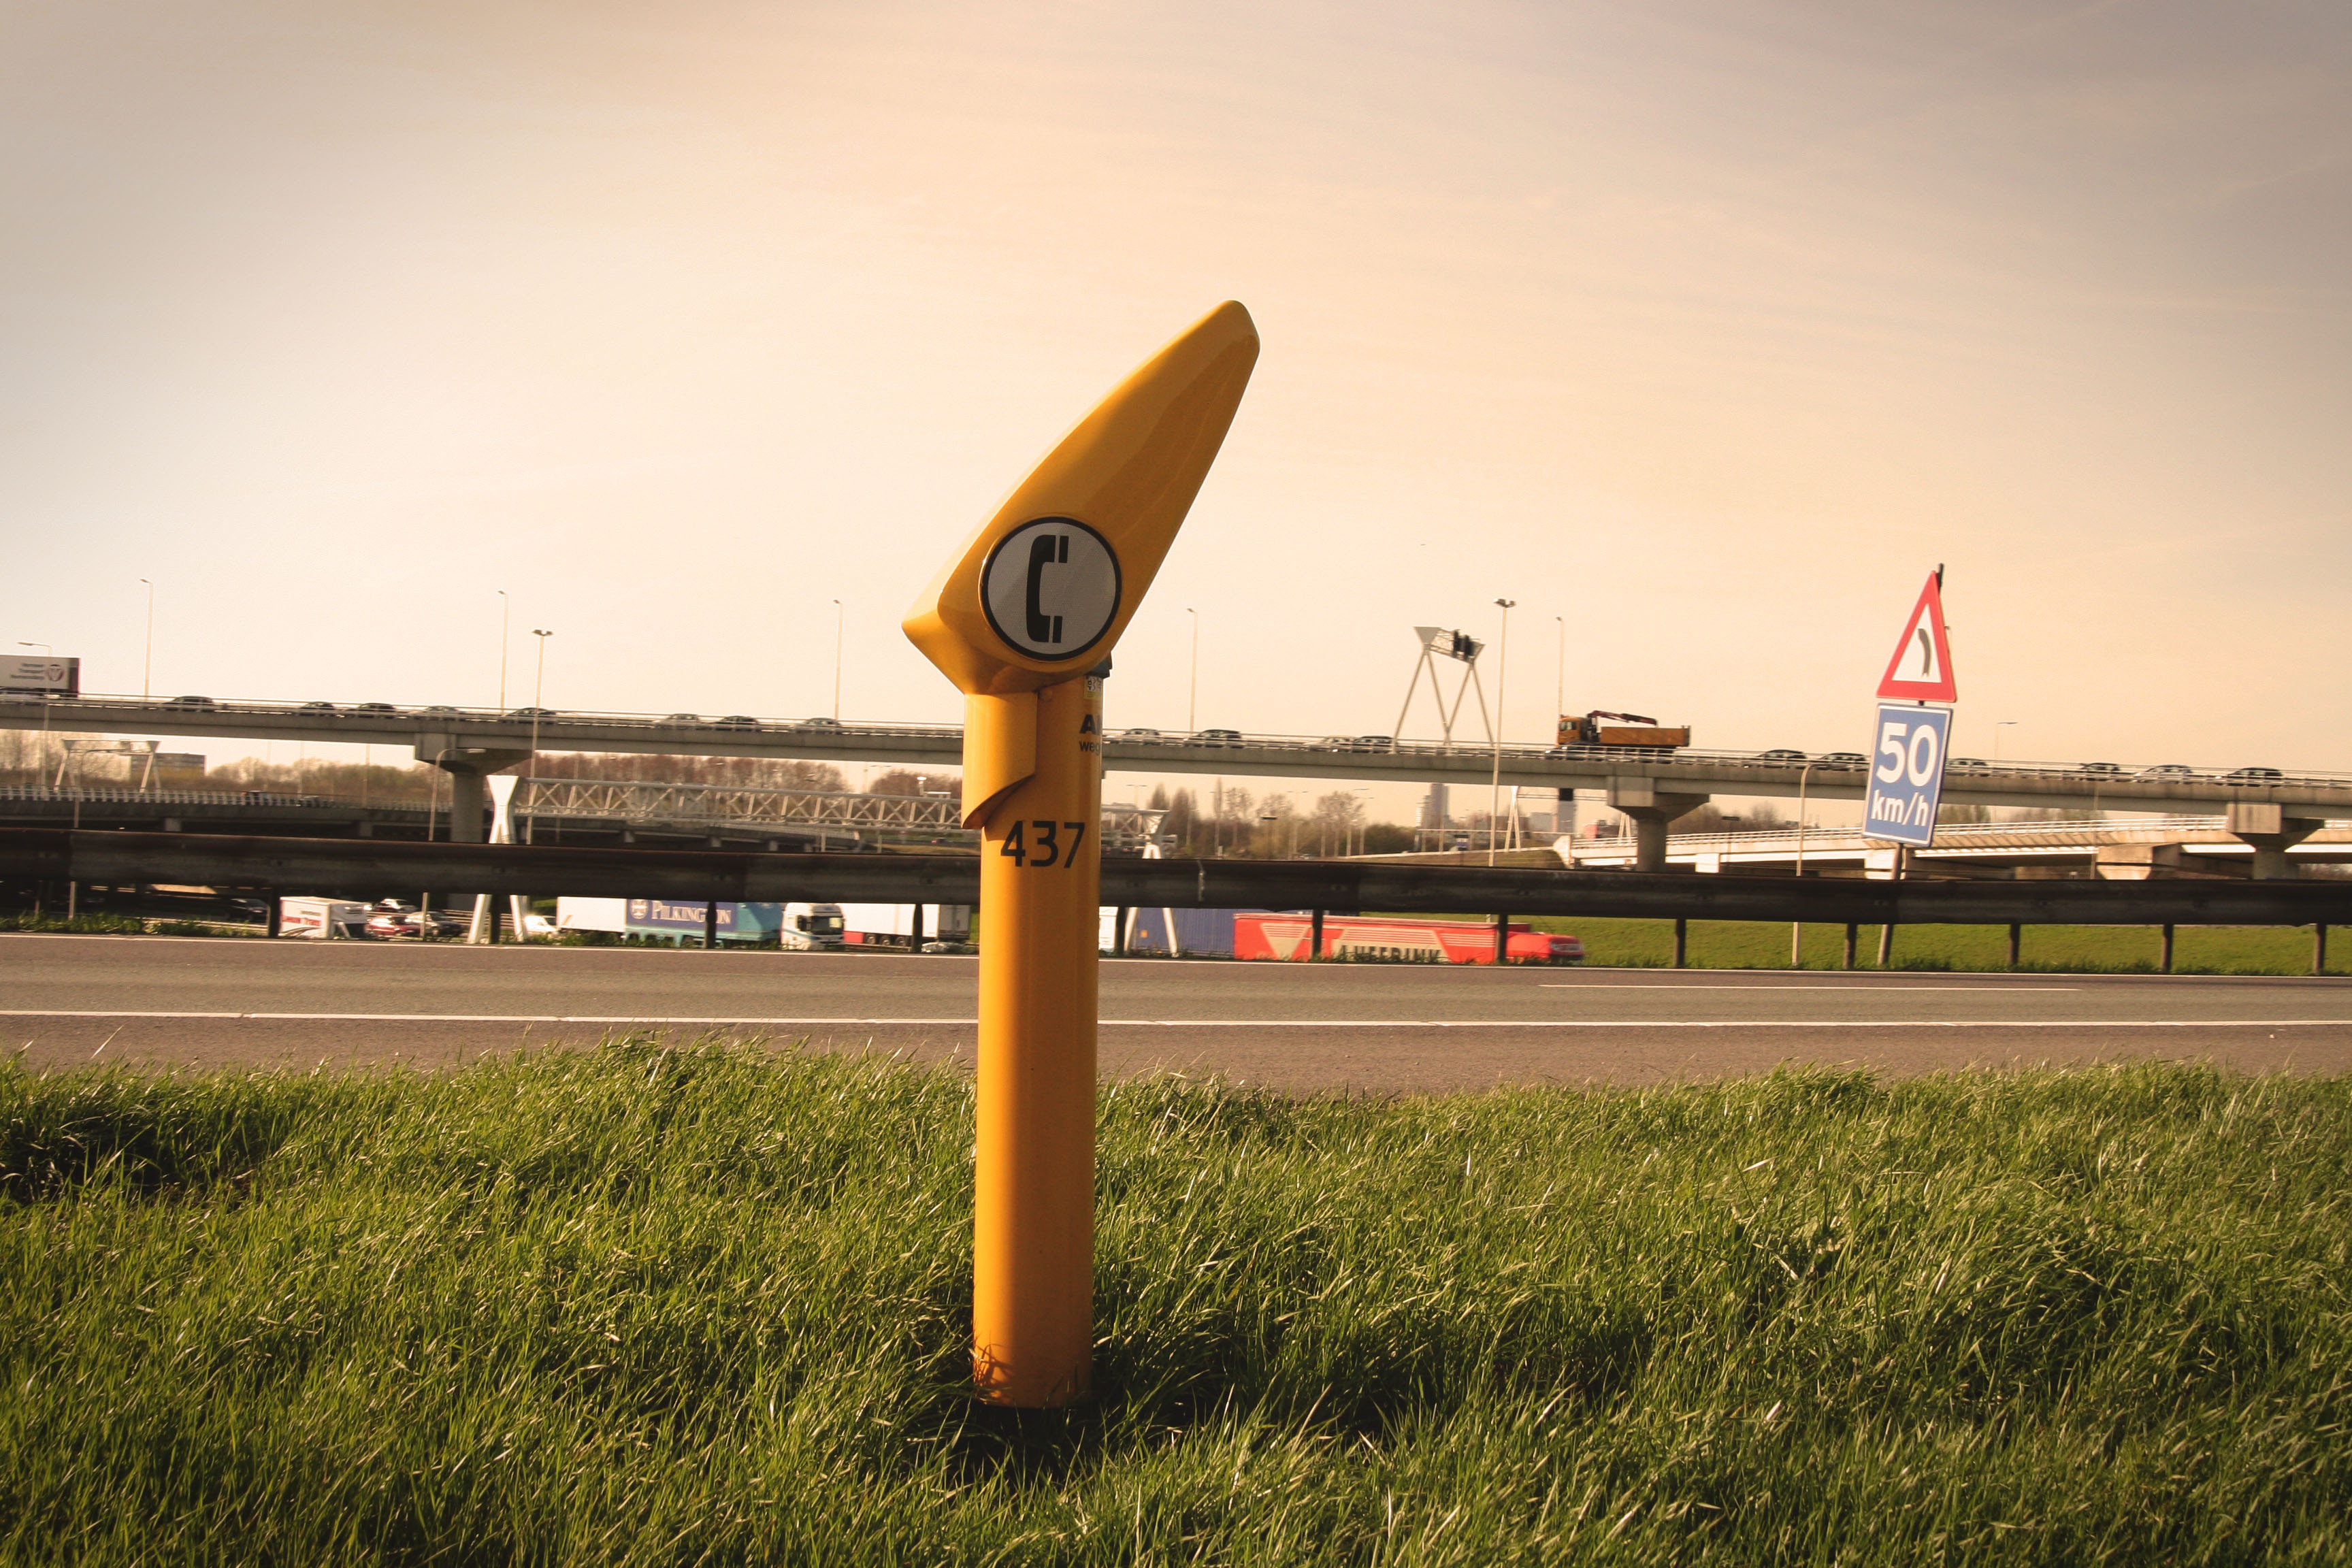
structure, car, highway, airplane, aircraft, vehicle, aviation, flight, lighting, help, accident, atmosphere of earth, talk pole